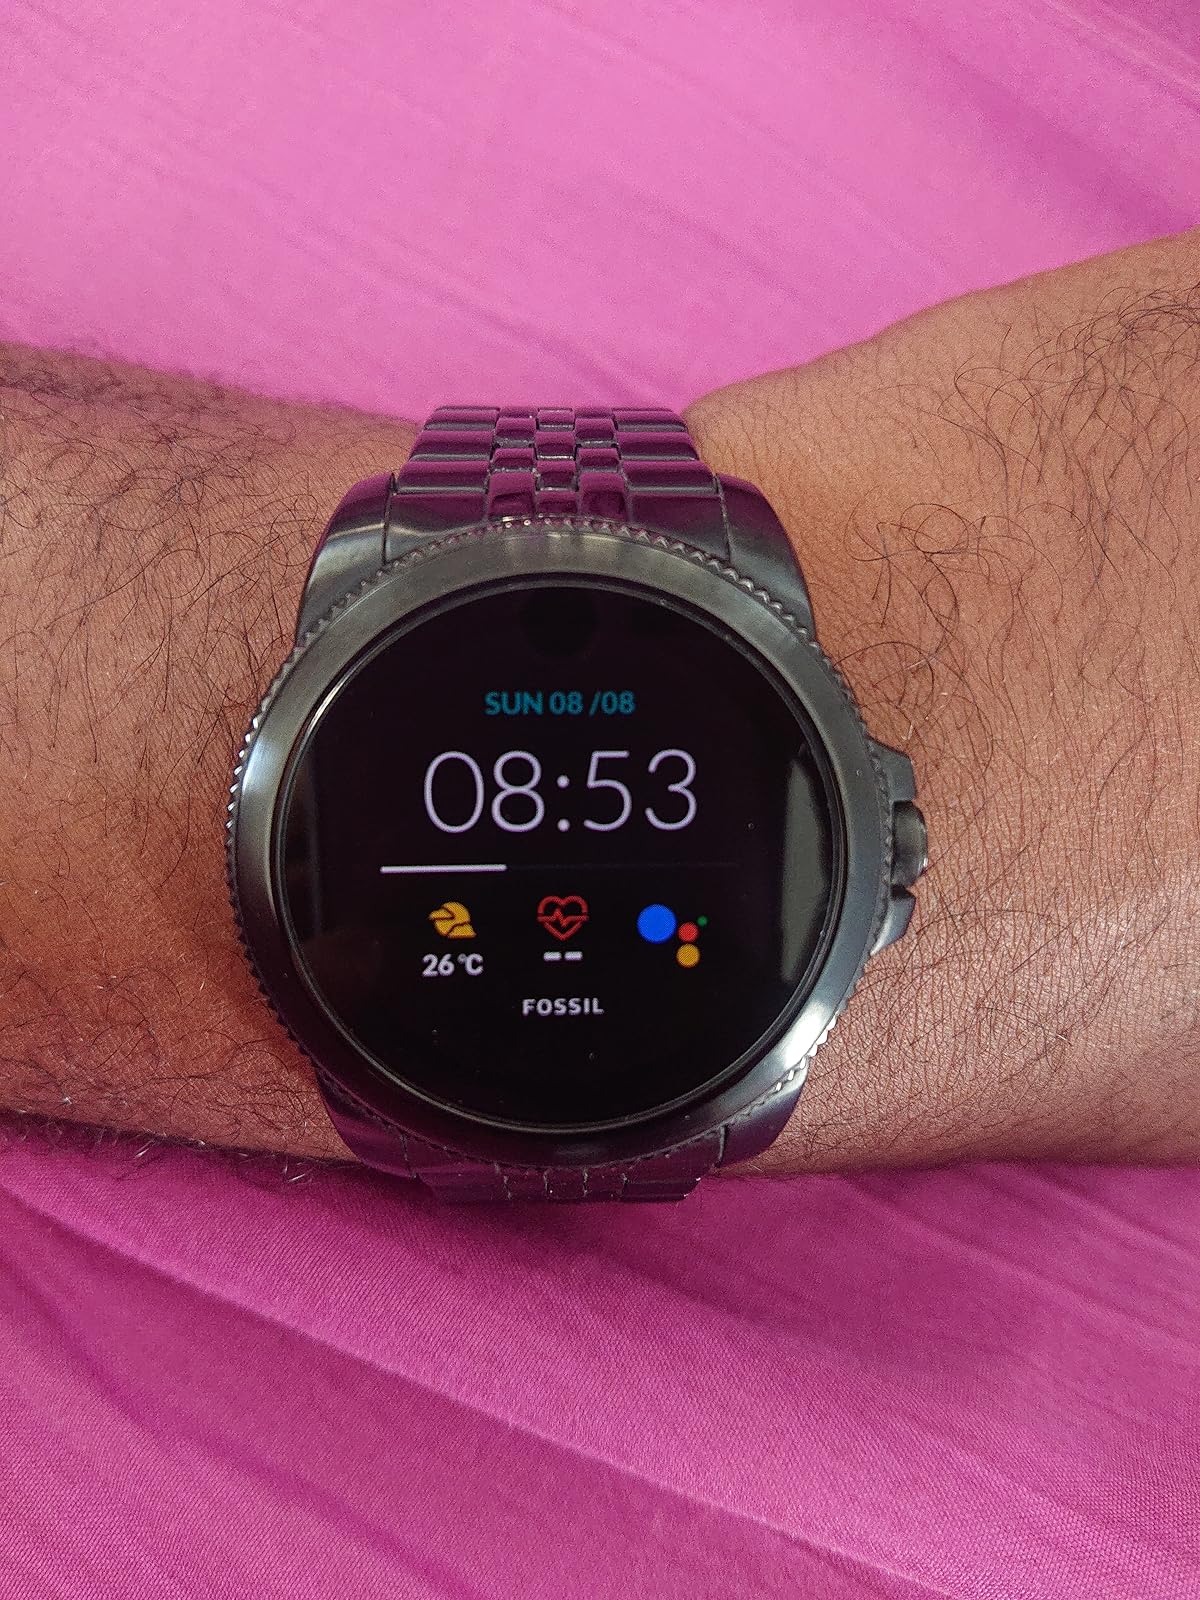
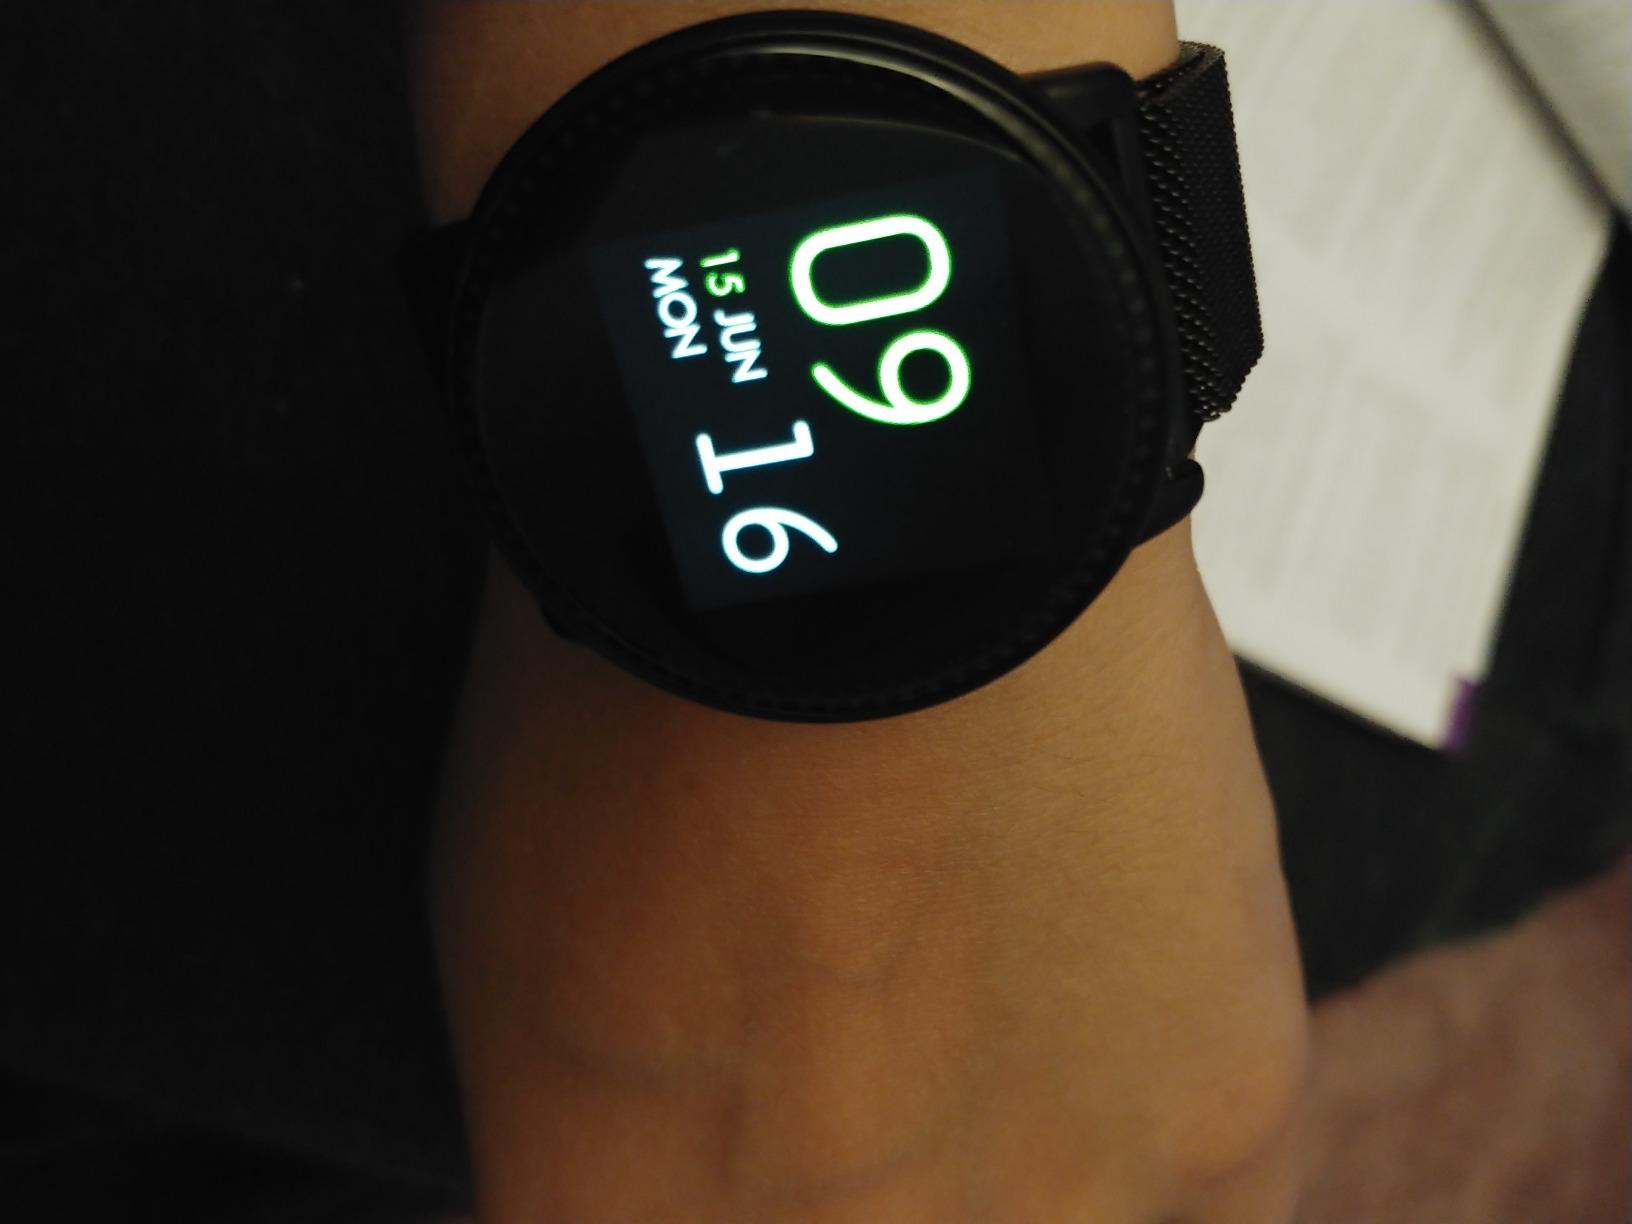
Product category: smartwatch
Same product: no